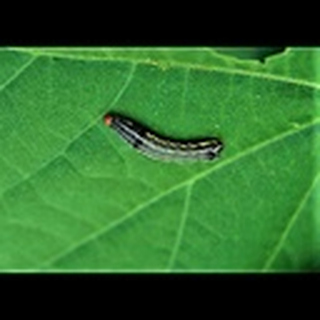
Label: cotton_army_worm